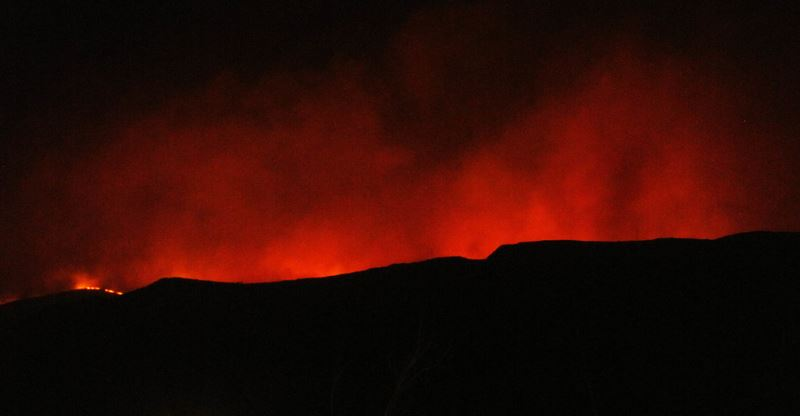
Fire: yes
Smoke: yes